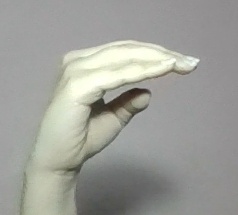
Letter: jeem